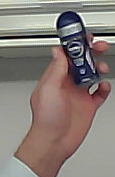
Product: nivea_rollon